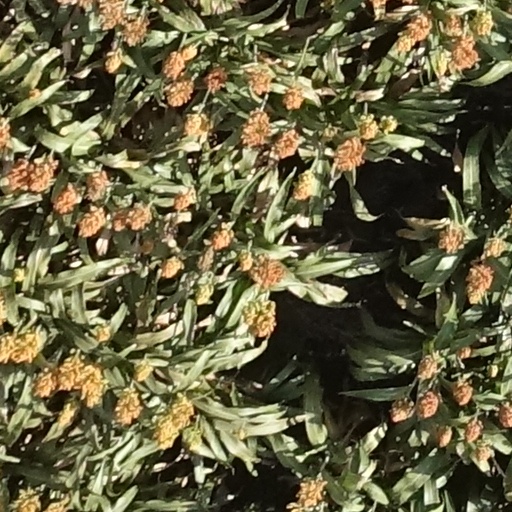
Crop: sorghum